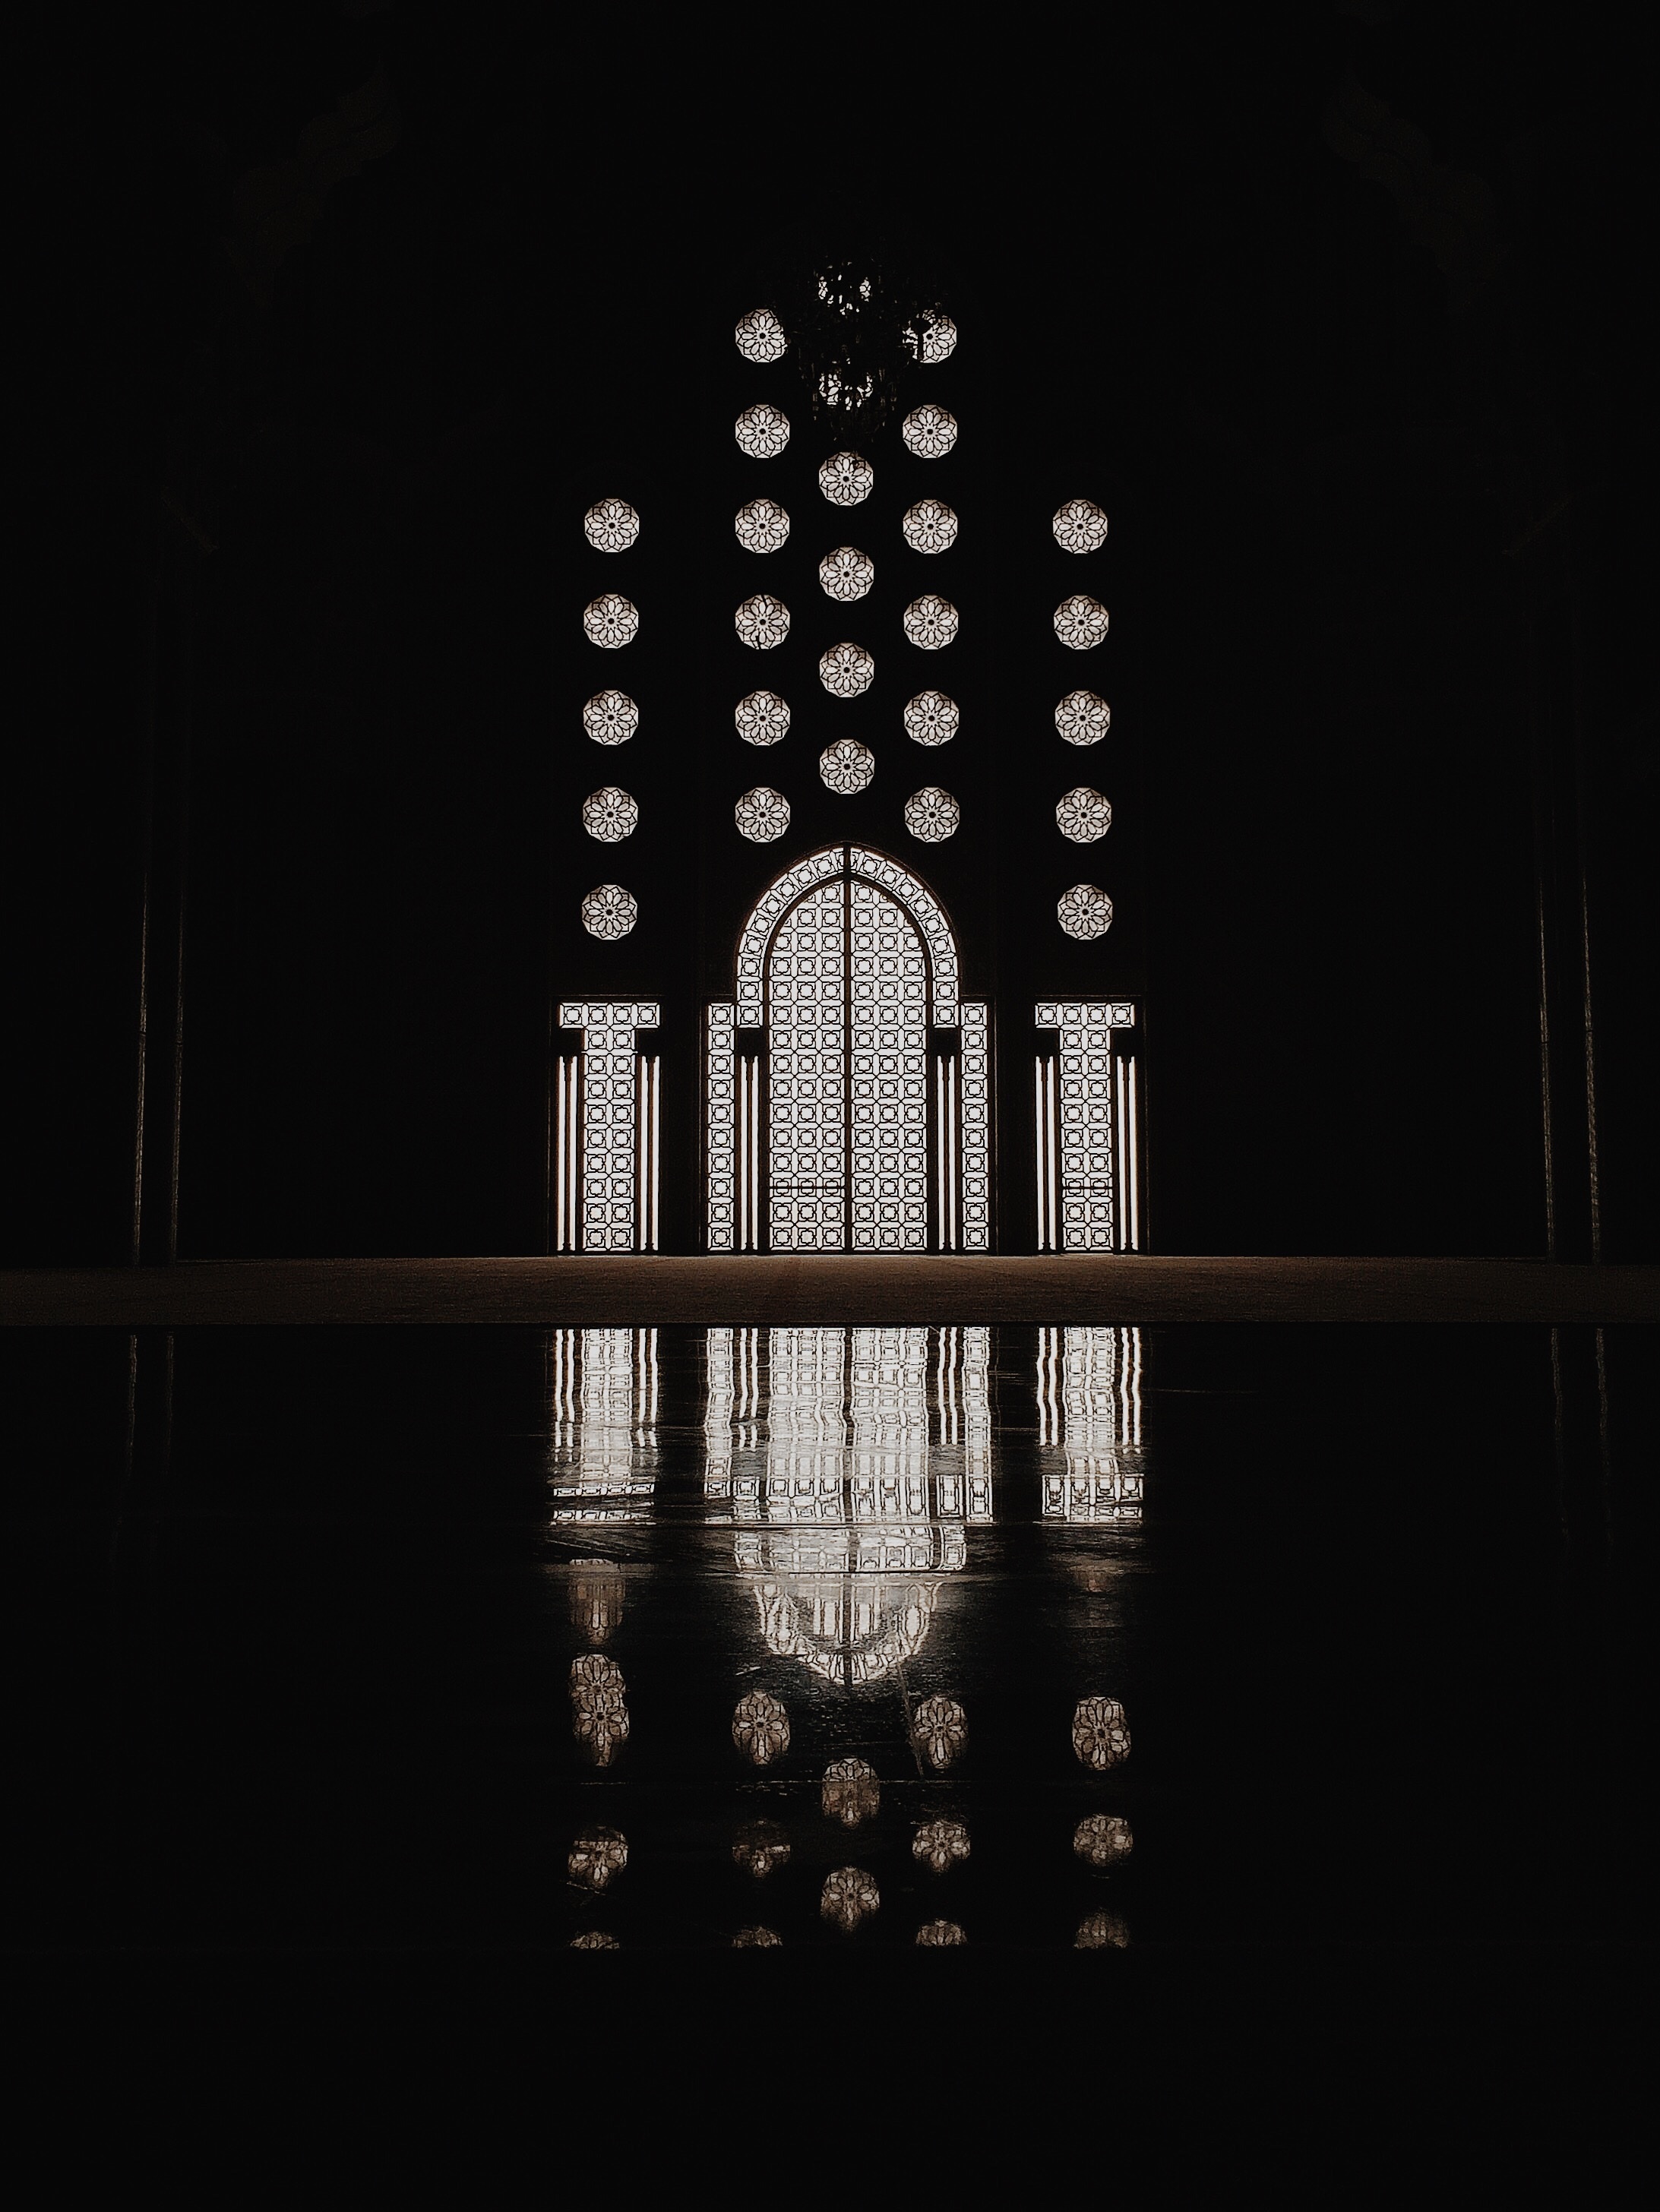
light, black and white, skyline, night, window, glass, building, reflection, darkness, street light, monochrome, lighting, symmetry, light fixture, window glass, monochrome photography